Turducken
Also known as:
ast - Asturian: Turducken
br - Breton: Turducken
de - German: Turducken
es - Spanish: Turducken
fr - French: Turducken
hu - Hungarian: Turducken
id - Indonesian: Turducken
it - Italian: Turducken
ja - Japanese: ターダッキン
jv - Javanese: Turducken
ko - Korean: 터더킨
ru - Russian: Турдакен
uk - Ukrainian: Турдакен
vi - Vietnamese: Turducken
zh - Chinese: 火鴨雞
Category: meat (stuffed meat)
Cuisine: American
Associated cuisines: American, Canadian
Area: United States, Canada
Countries: United States, Canada
Region: Northern America

This dish consists of a deboned chicken stuffed into a deboned duck, further stuffed into a deboned turkey.

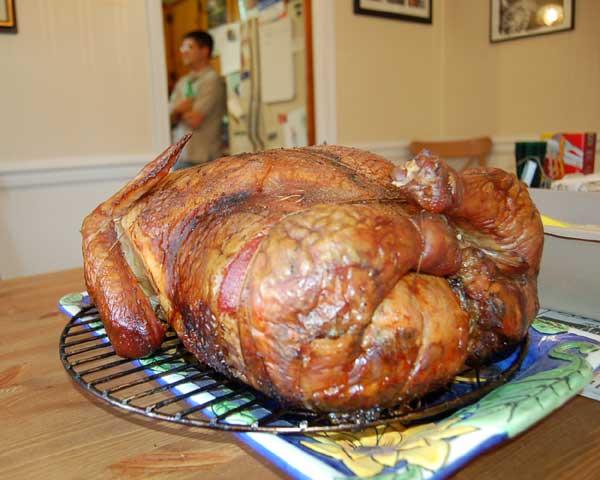
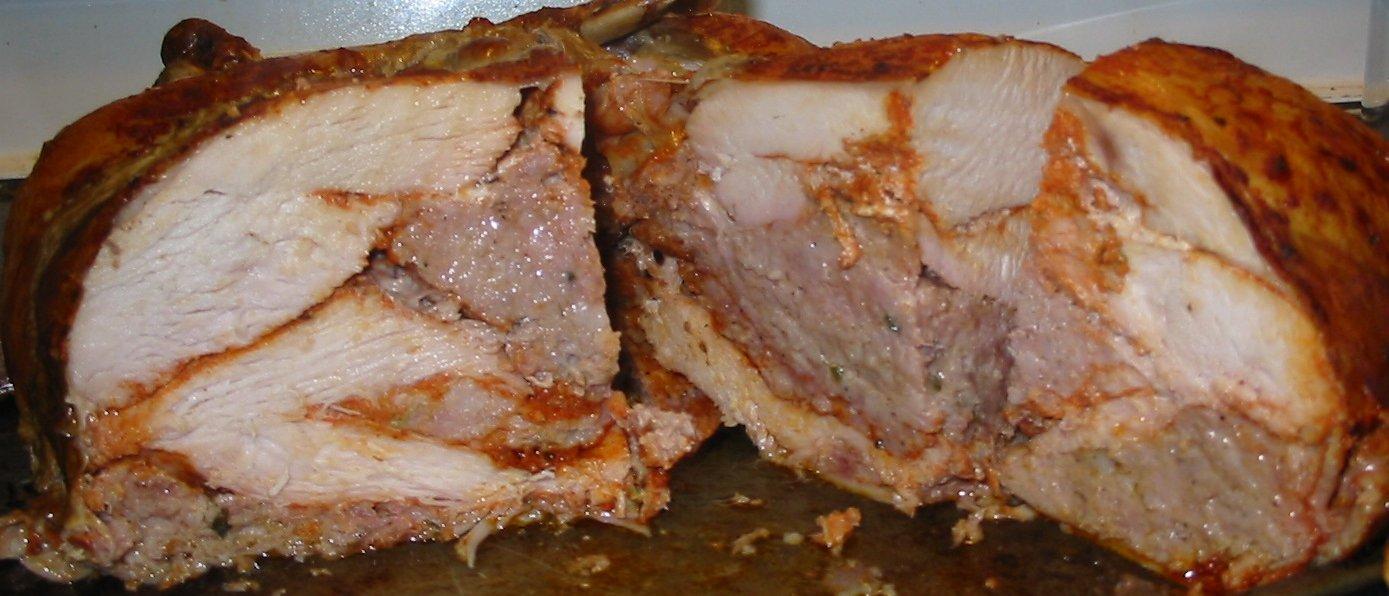